Bivouac (ants)

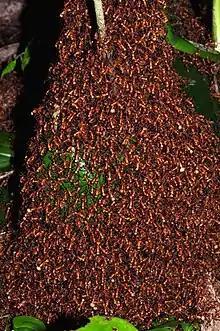
Army ant bivouac.

A bivouac is an organic structure formed by migratory driver ant and army ant colonies, such as the species "Eciton burchellii". A nest is constructed out of the living ant workers' own bodies to protect the queen and larvae, and is later deconstructed as the ants move on.